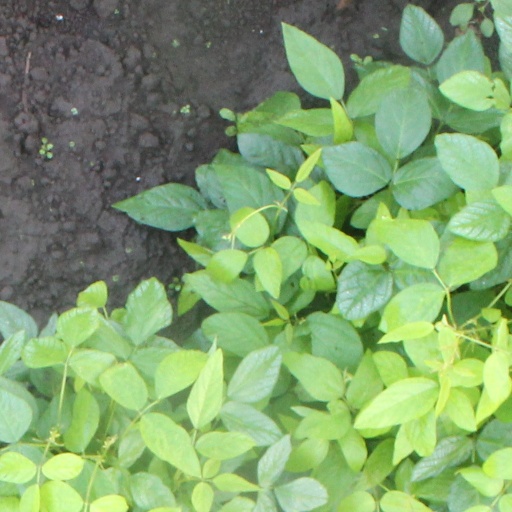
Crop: soybean